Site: brandenburg
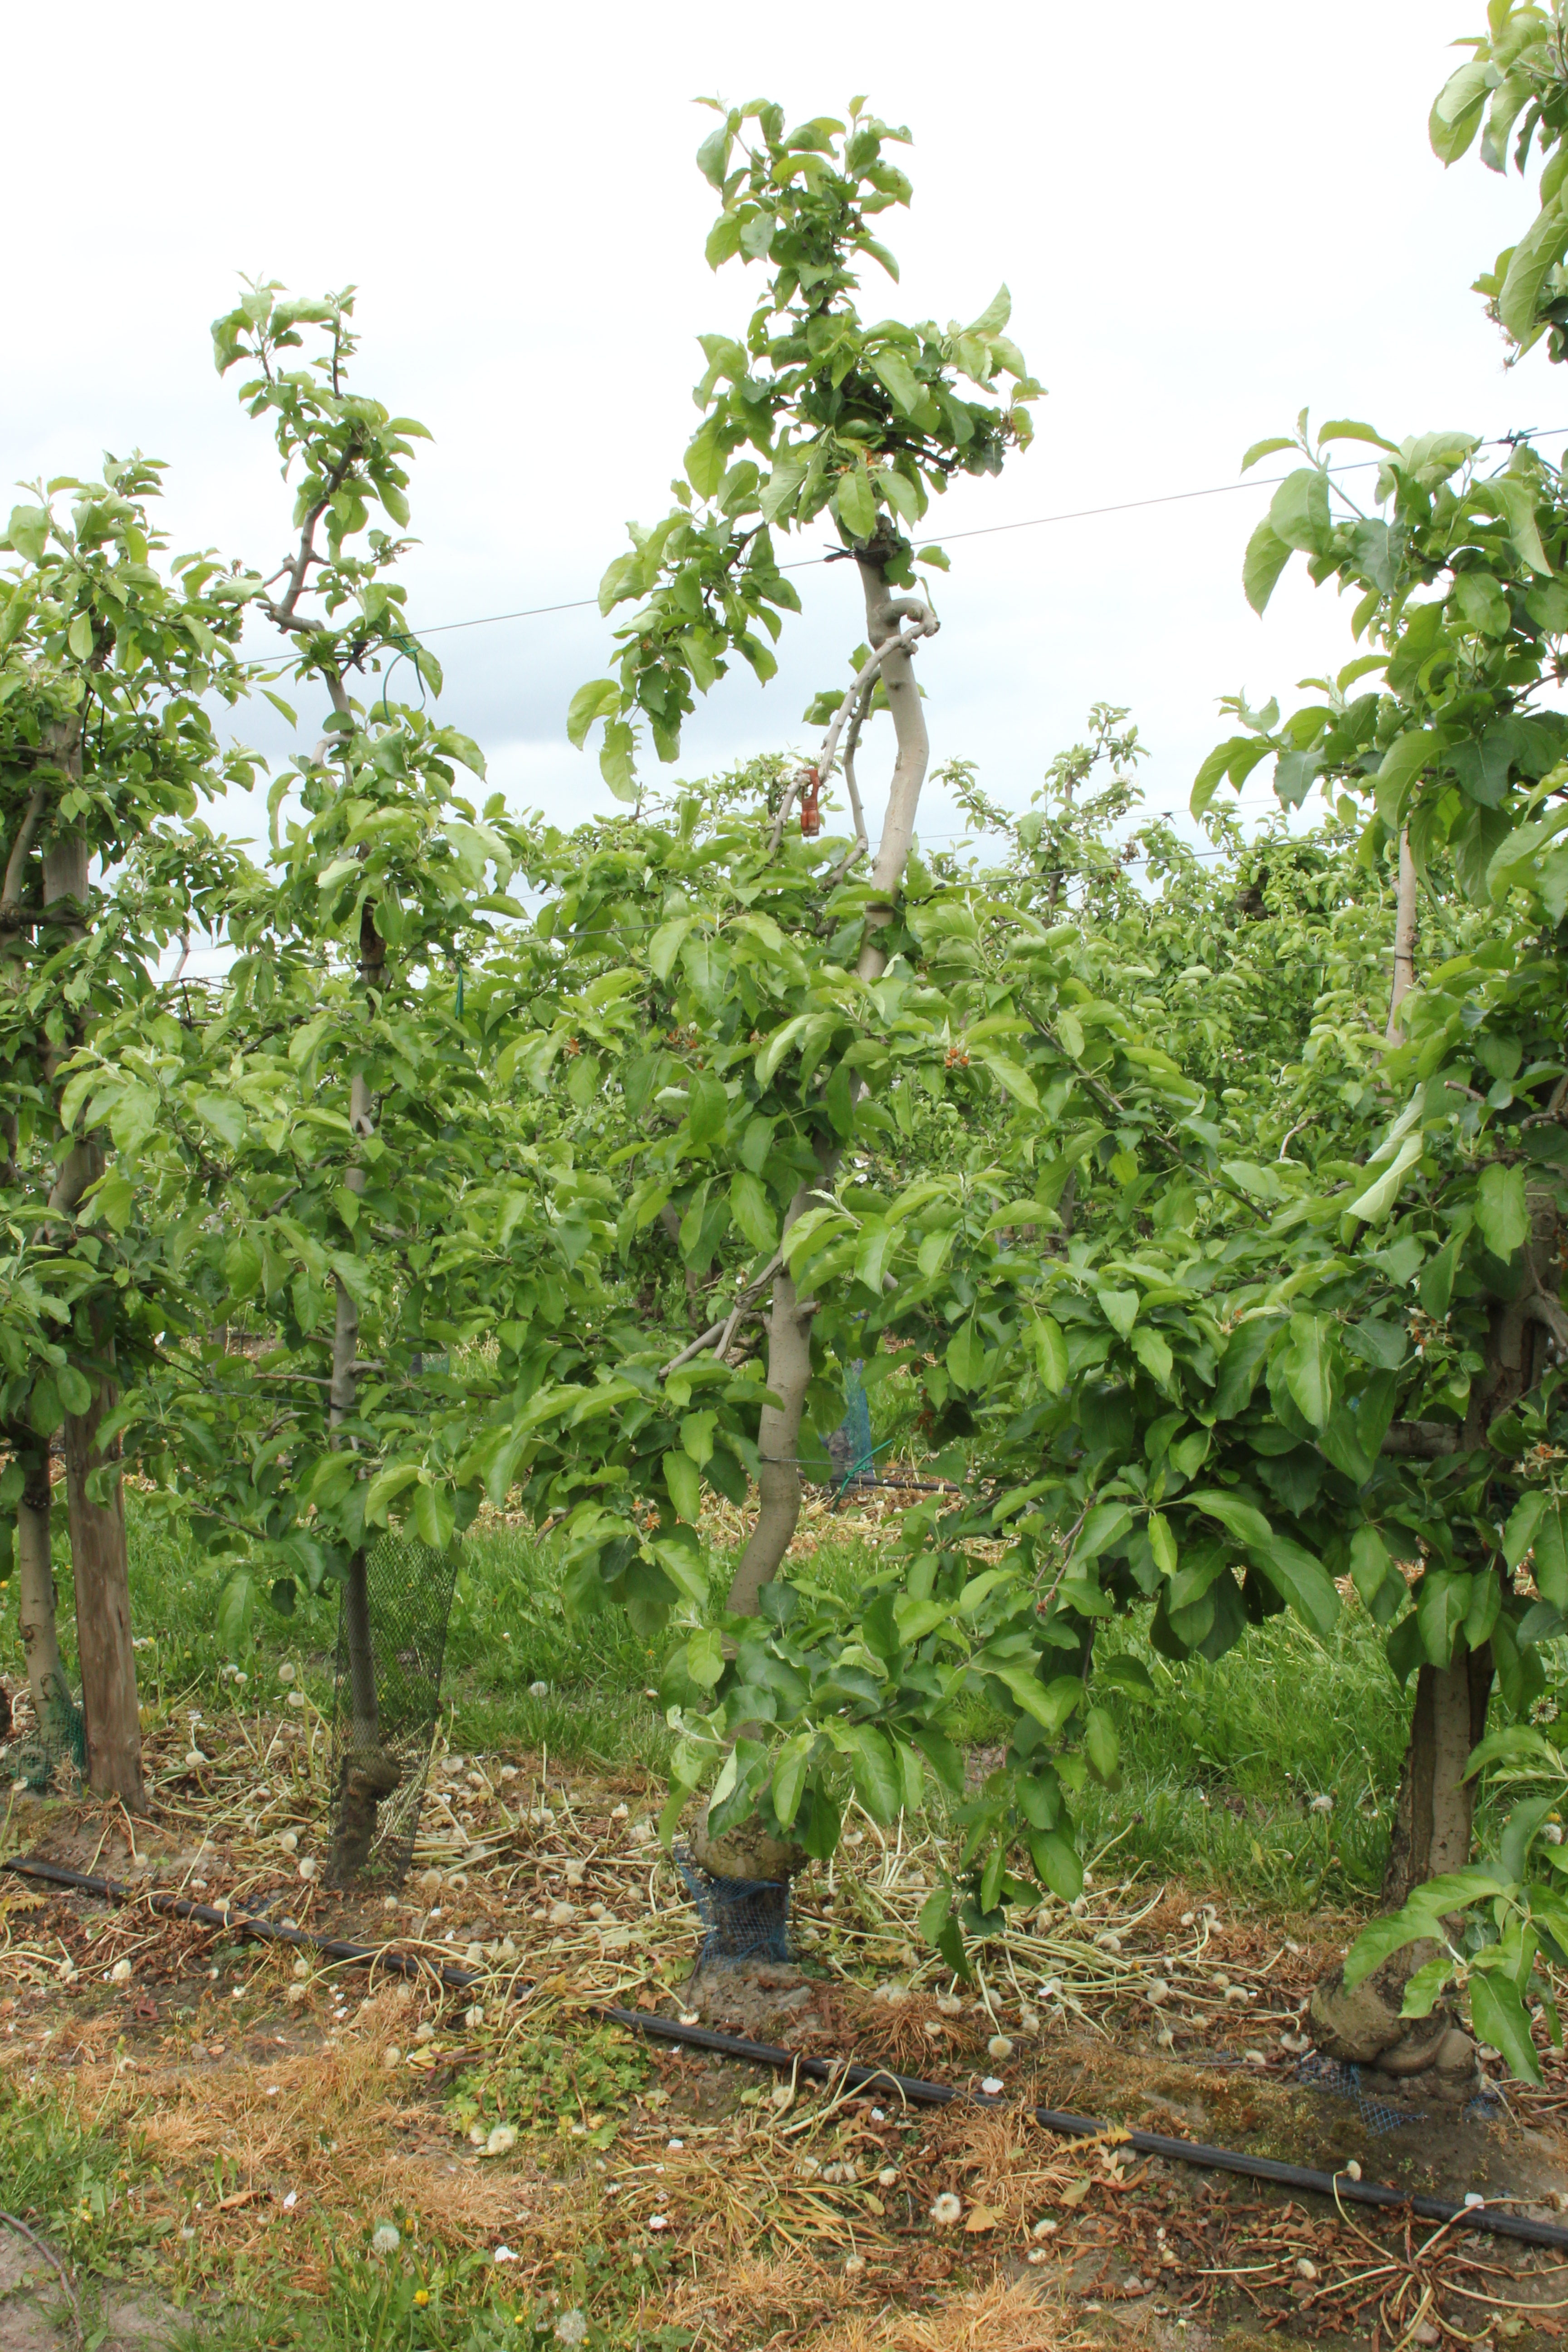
Growth stage (BBCH 67): Flowering